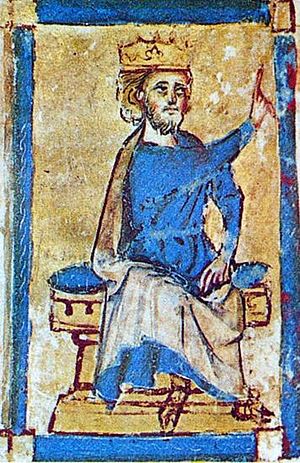
Kongerækken / Kongerækken / Jellingdynastiet (igen)
Erik Klipping. Miniature fra 1282, efter original i Tallinn, Estland.
Kongerækken, forstået som den danske kongerække, er en liste over Danmarks regenter gennem tiderne.